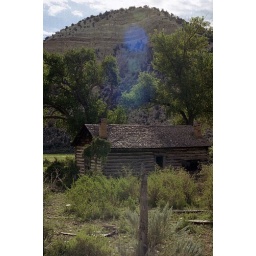
some old farmhouse nestled in the mountains off highway 50 in nevada.